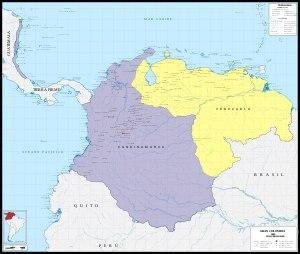
La Grande Colombie est un pays d’Amérique du Sud du XIXᵉ siècle. « Grande Colombie » est le nom actuellement utilisé pour désigner le pays alors officiellement dénommé République de Colombie de 1821 à 1831 pour la différencier de l'actuelle Colombie. Le pays est né de l'indépendance d'une partie de l'Amérique du Sud vis-à-vis de l'Espagne.
La Ley de División Territorial de la República de Colombia du 25 juin 1824 est une loi adoptée par le Sénat et la chambre des représentants de la Grande Colombie qui redéfinit la structure politico administrative de son territoire.